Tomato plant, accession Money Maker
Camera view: tilt-top (135 deg); turntable rotation: 180 degrees
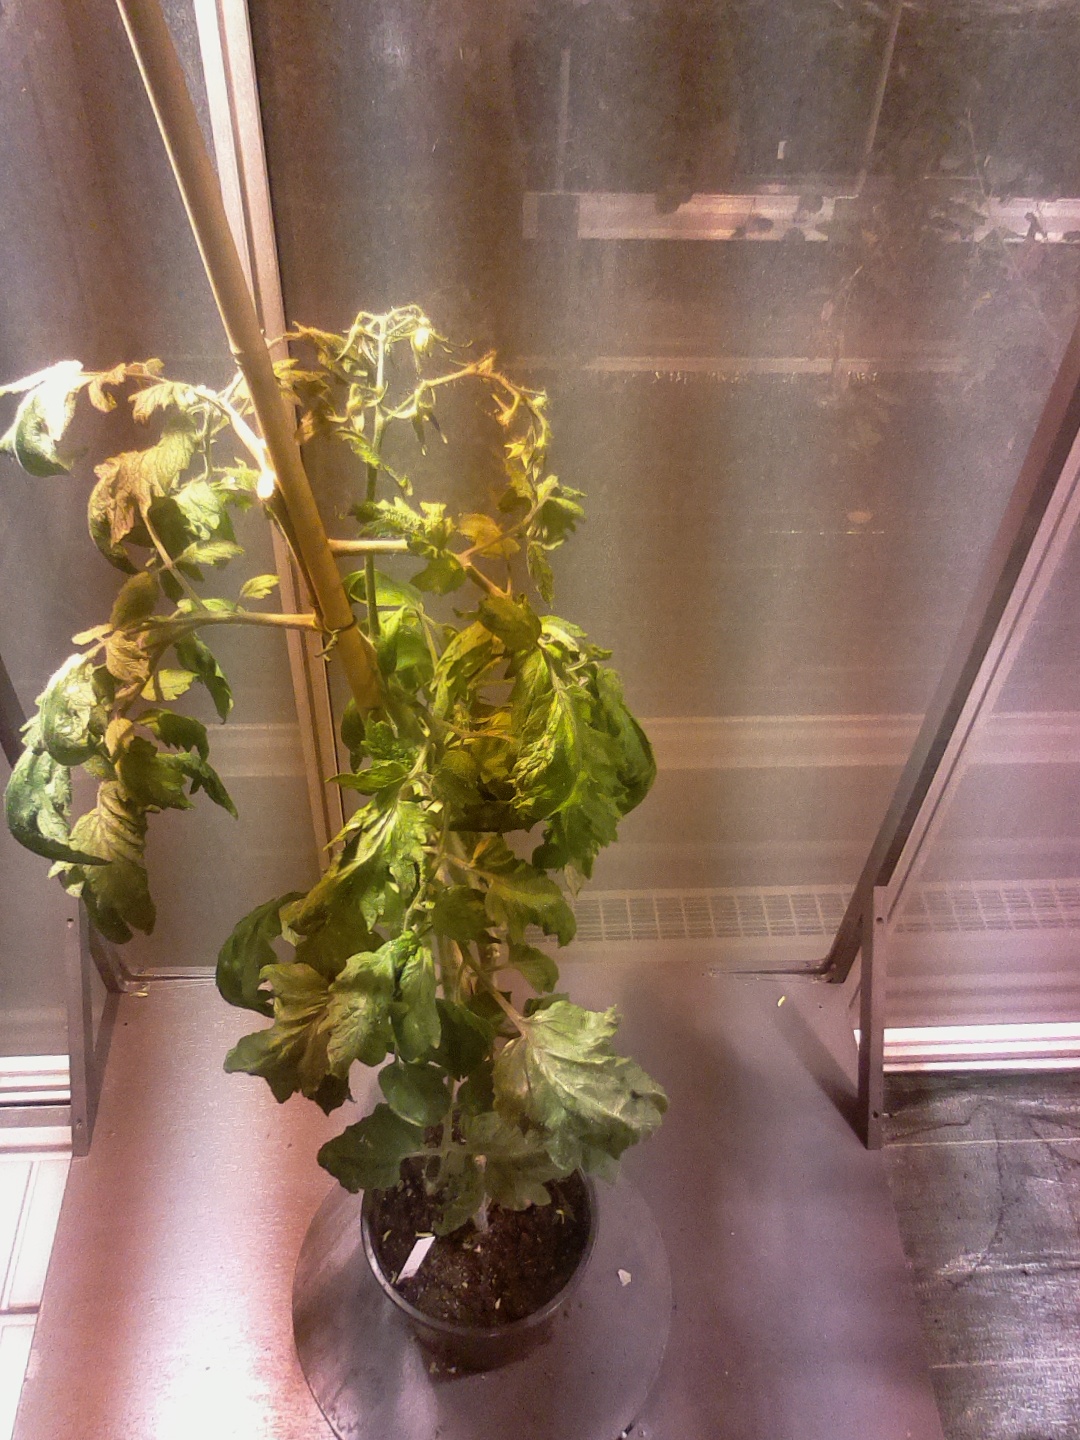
BBCH growth stage 70: Fruits at the main stem or branches visibles